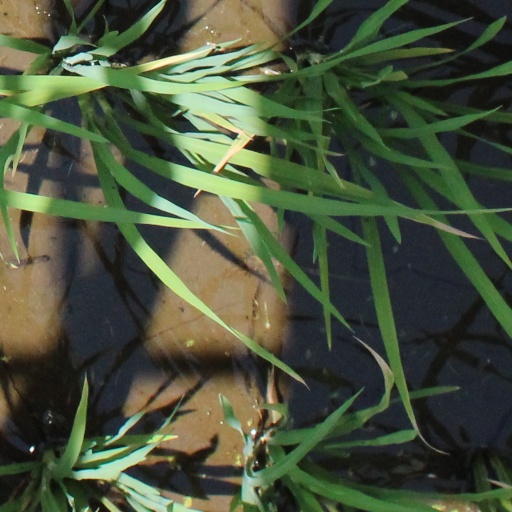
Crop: rice